Willey Reveley

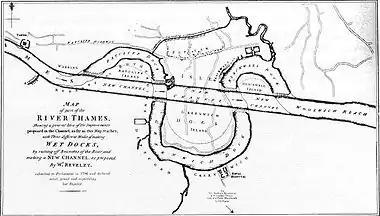
One of Reveley's proposals to straighten the River Thames

In 1796, Reveley made four proposals to straighten the River Thames between Wapping and Woolwich Reach in east London. A new channel across the Rotherhithe, Isle of Dogs and Greenwich peninsulas would reduce the river's length, improve flow to remove pollution, and simplify navigation. Three large horseshoe bends of the river would have been left as huge wet docks, connected to the new channel through locks. Parliament rejected all four proposals.